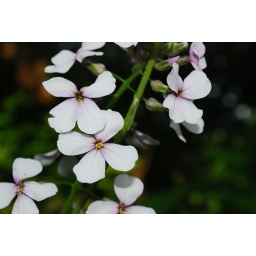
flower in the tree